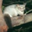
Label: possum